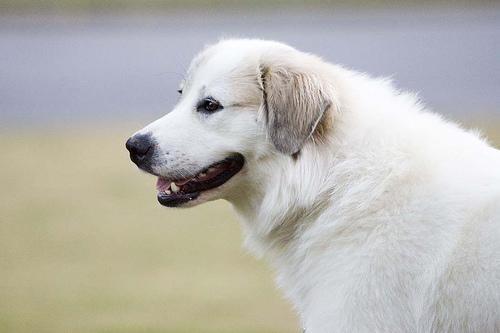
great pyrenees